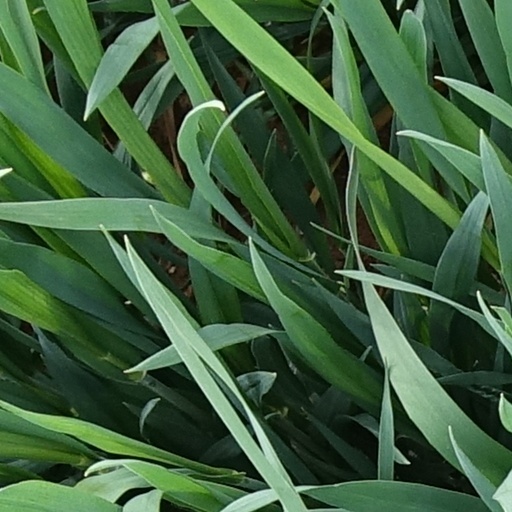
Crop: wheat